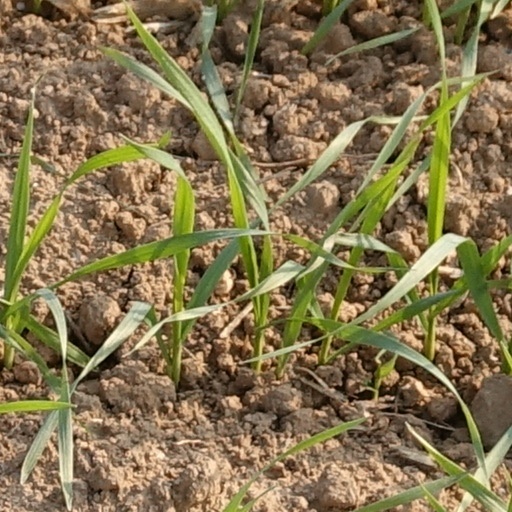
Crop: wheat